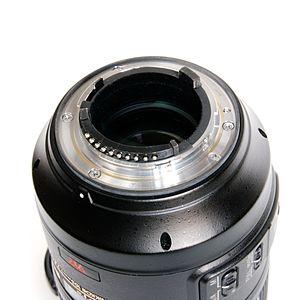
Baïonnette d'un Micro-Nikkor AF-S VR 105mm f/2.8 IF-ED.
Les baïonnettes sont des systèmes de fixation.